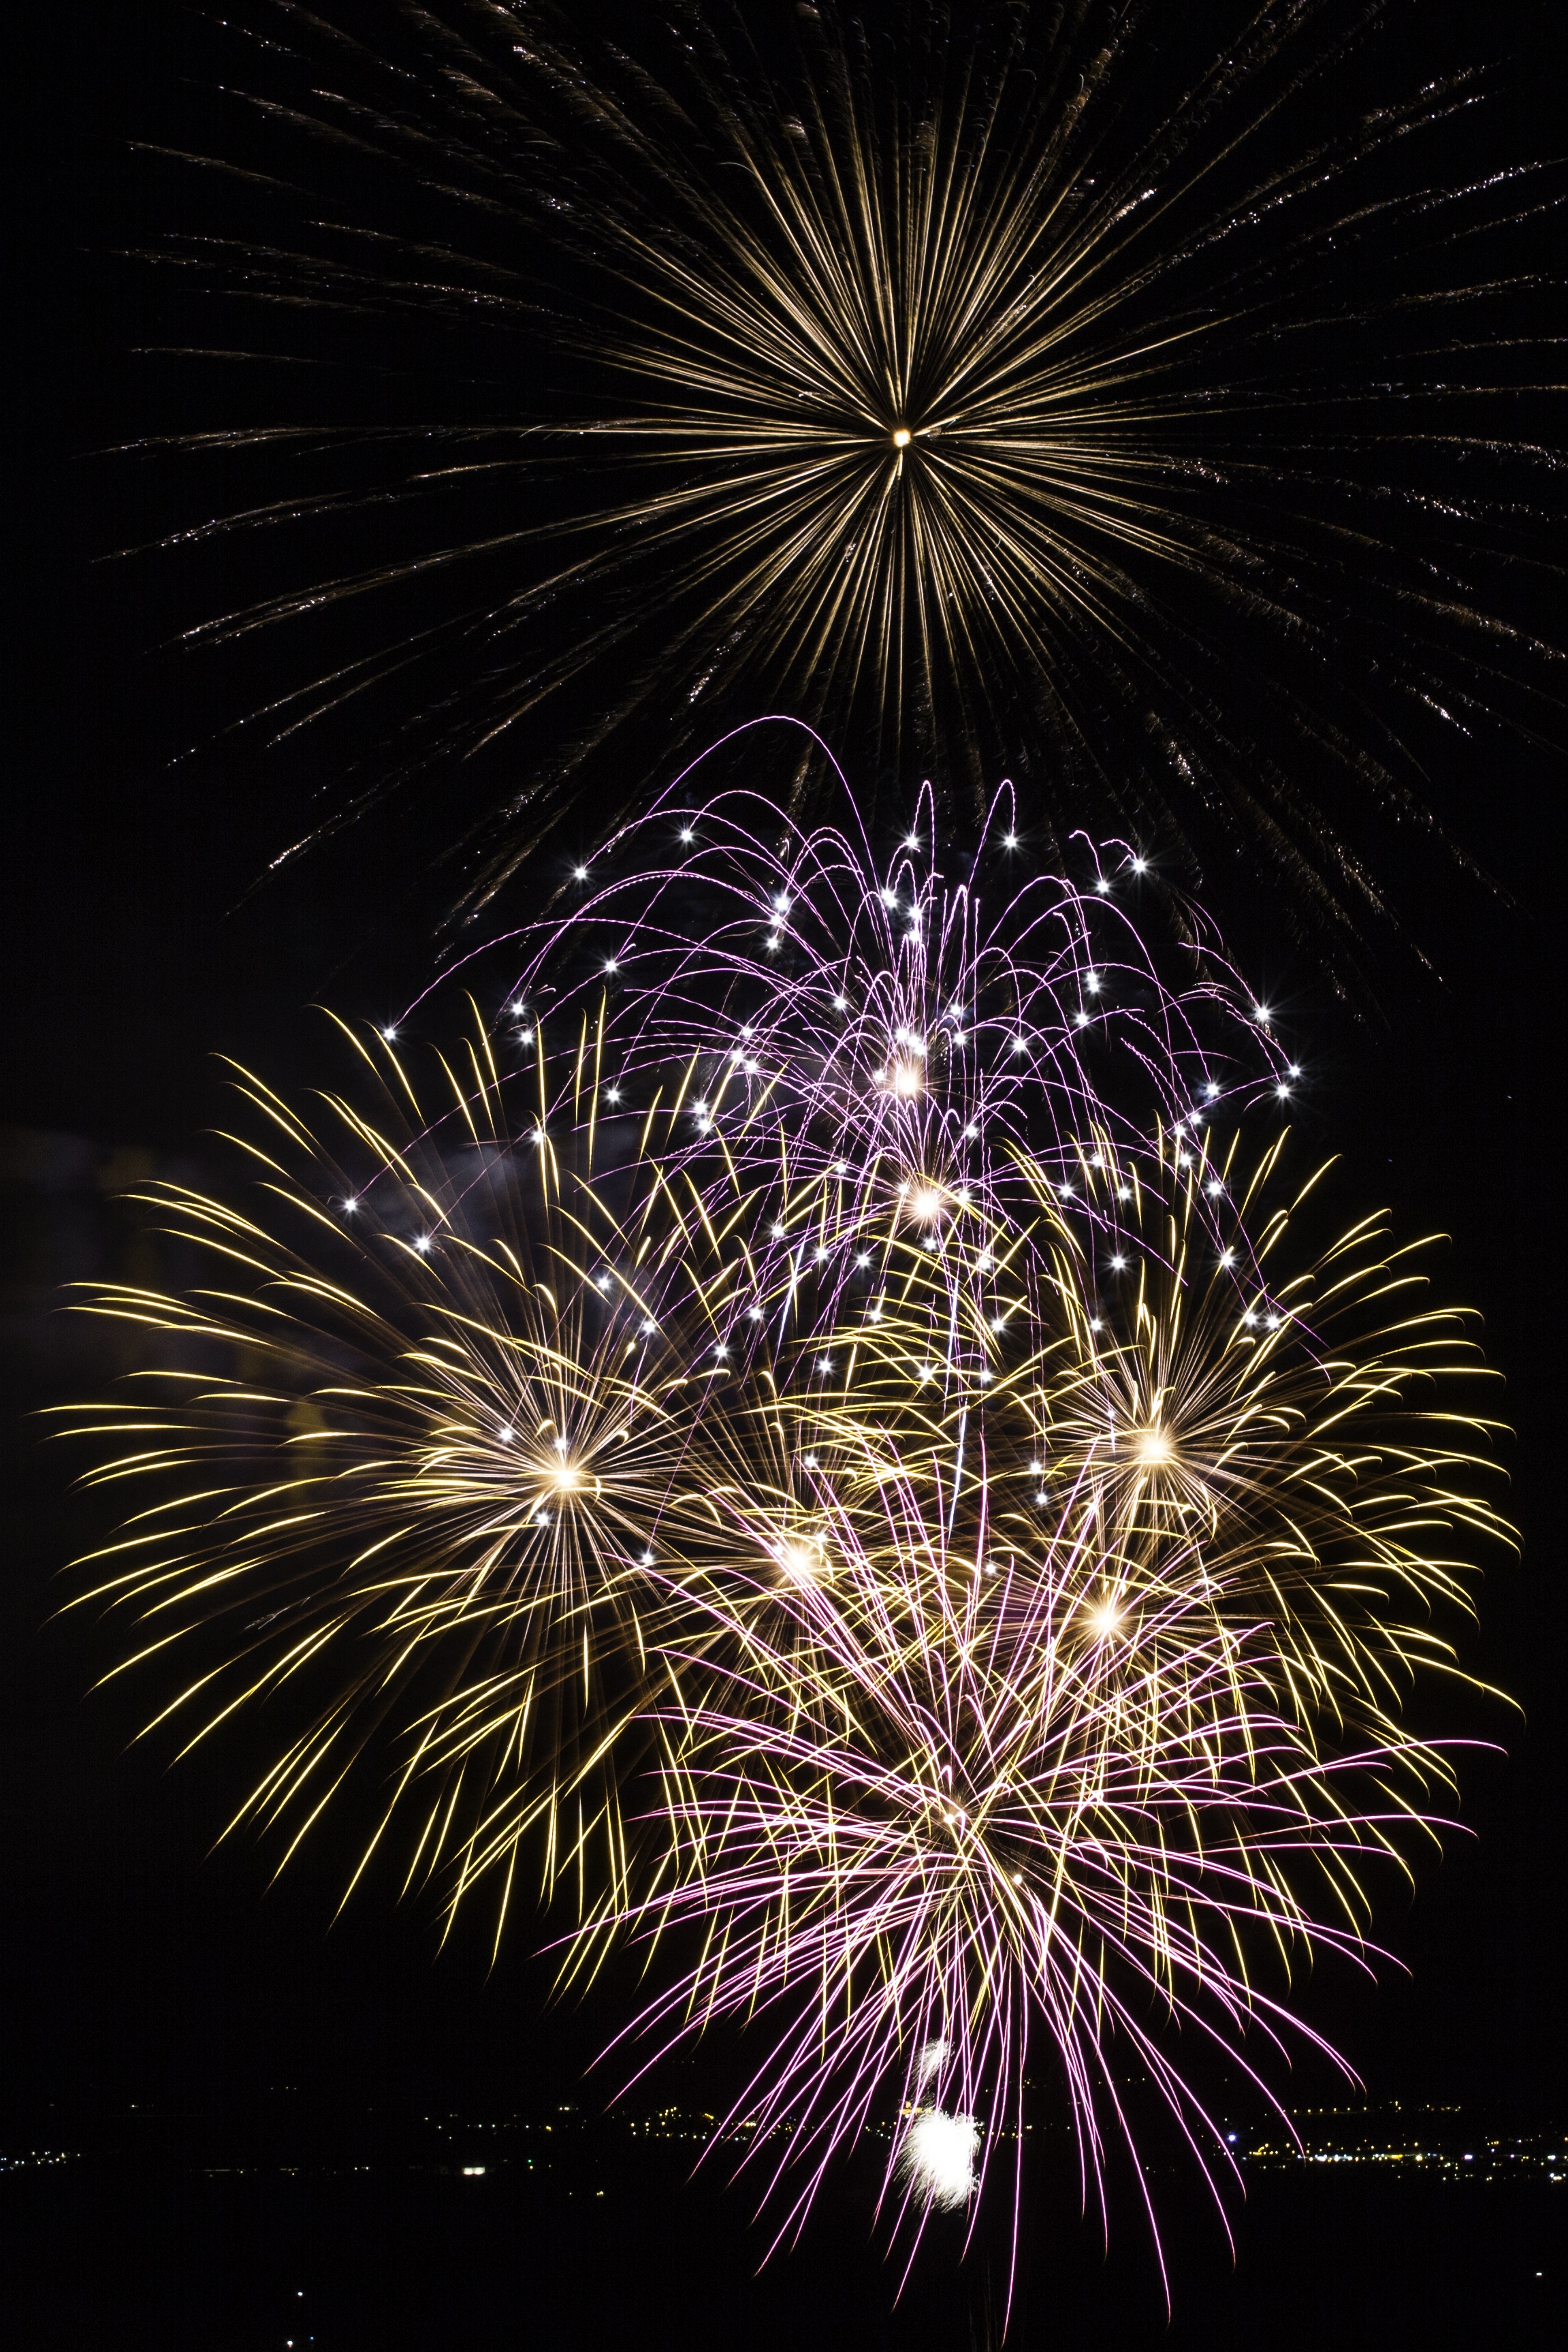
recreation, festival, fireworks, illustration, event, nocturne, outdoor recreation